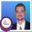
Label: man